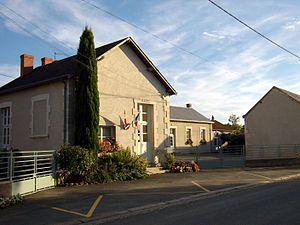
Bouesse - Mairie
Bouesse est une commune française située dans le département de l'Indre, en région Centre-Val de Loire.